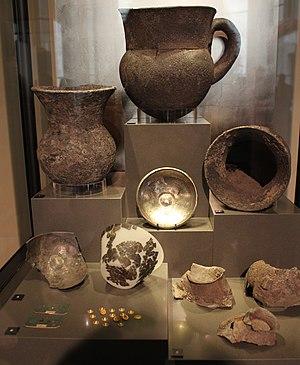
Vers 2400-2100 av. J.-C. : Minoen Ancien II en Crète.
Le Trésor de Priam est une découverte archéologique effectuée par Heinrich Schliemann alors qu'il dégageait le site de Troie, à Hissarlık, dans l'actuelle Turquie. Près de 8000 objets rapportés des fouilles ont été attribués au roi Priam, ce qui est historiquement incorrect compte tenu de la datation de ces vestiges. Schliemann ayant fait don de ce trésor à l'Empire allemand en 1881, les objets rejoignirent en 1885 les collections du Völkerkundemuseum, puis en 1931 le Museum für Vor- und Frühgeschichte. À la fin de la Seconde Guerre mondiale, le trésor fut emporté comme prise de guerre en Union soviétique. On reste sans nouvelle de leur sort jusqu'à ce qu'ils soient de nouveaux localisés en 1987. Le Trésor de Priam est exposé au musée Pouchkine de Moscou, le musée de Berlin n'expose actuellement que des copies des originaux.